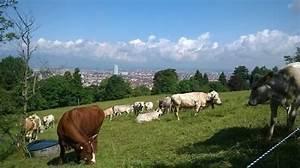
cow